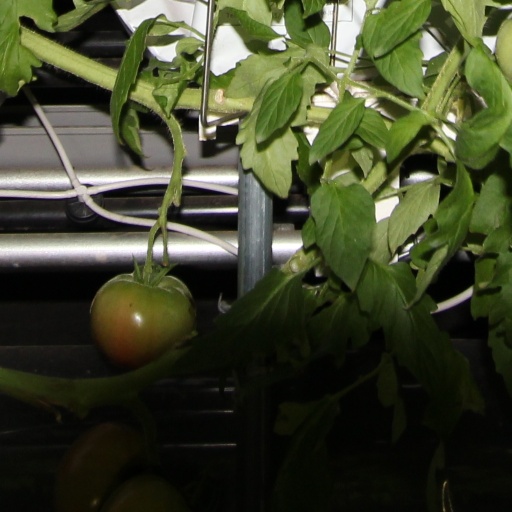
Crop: tomato